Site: brandenburg
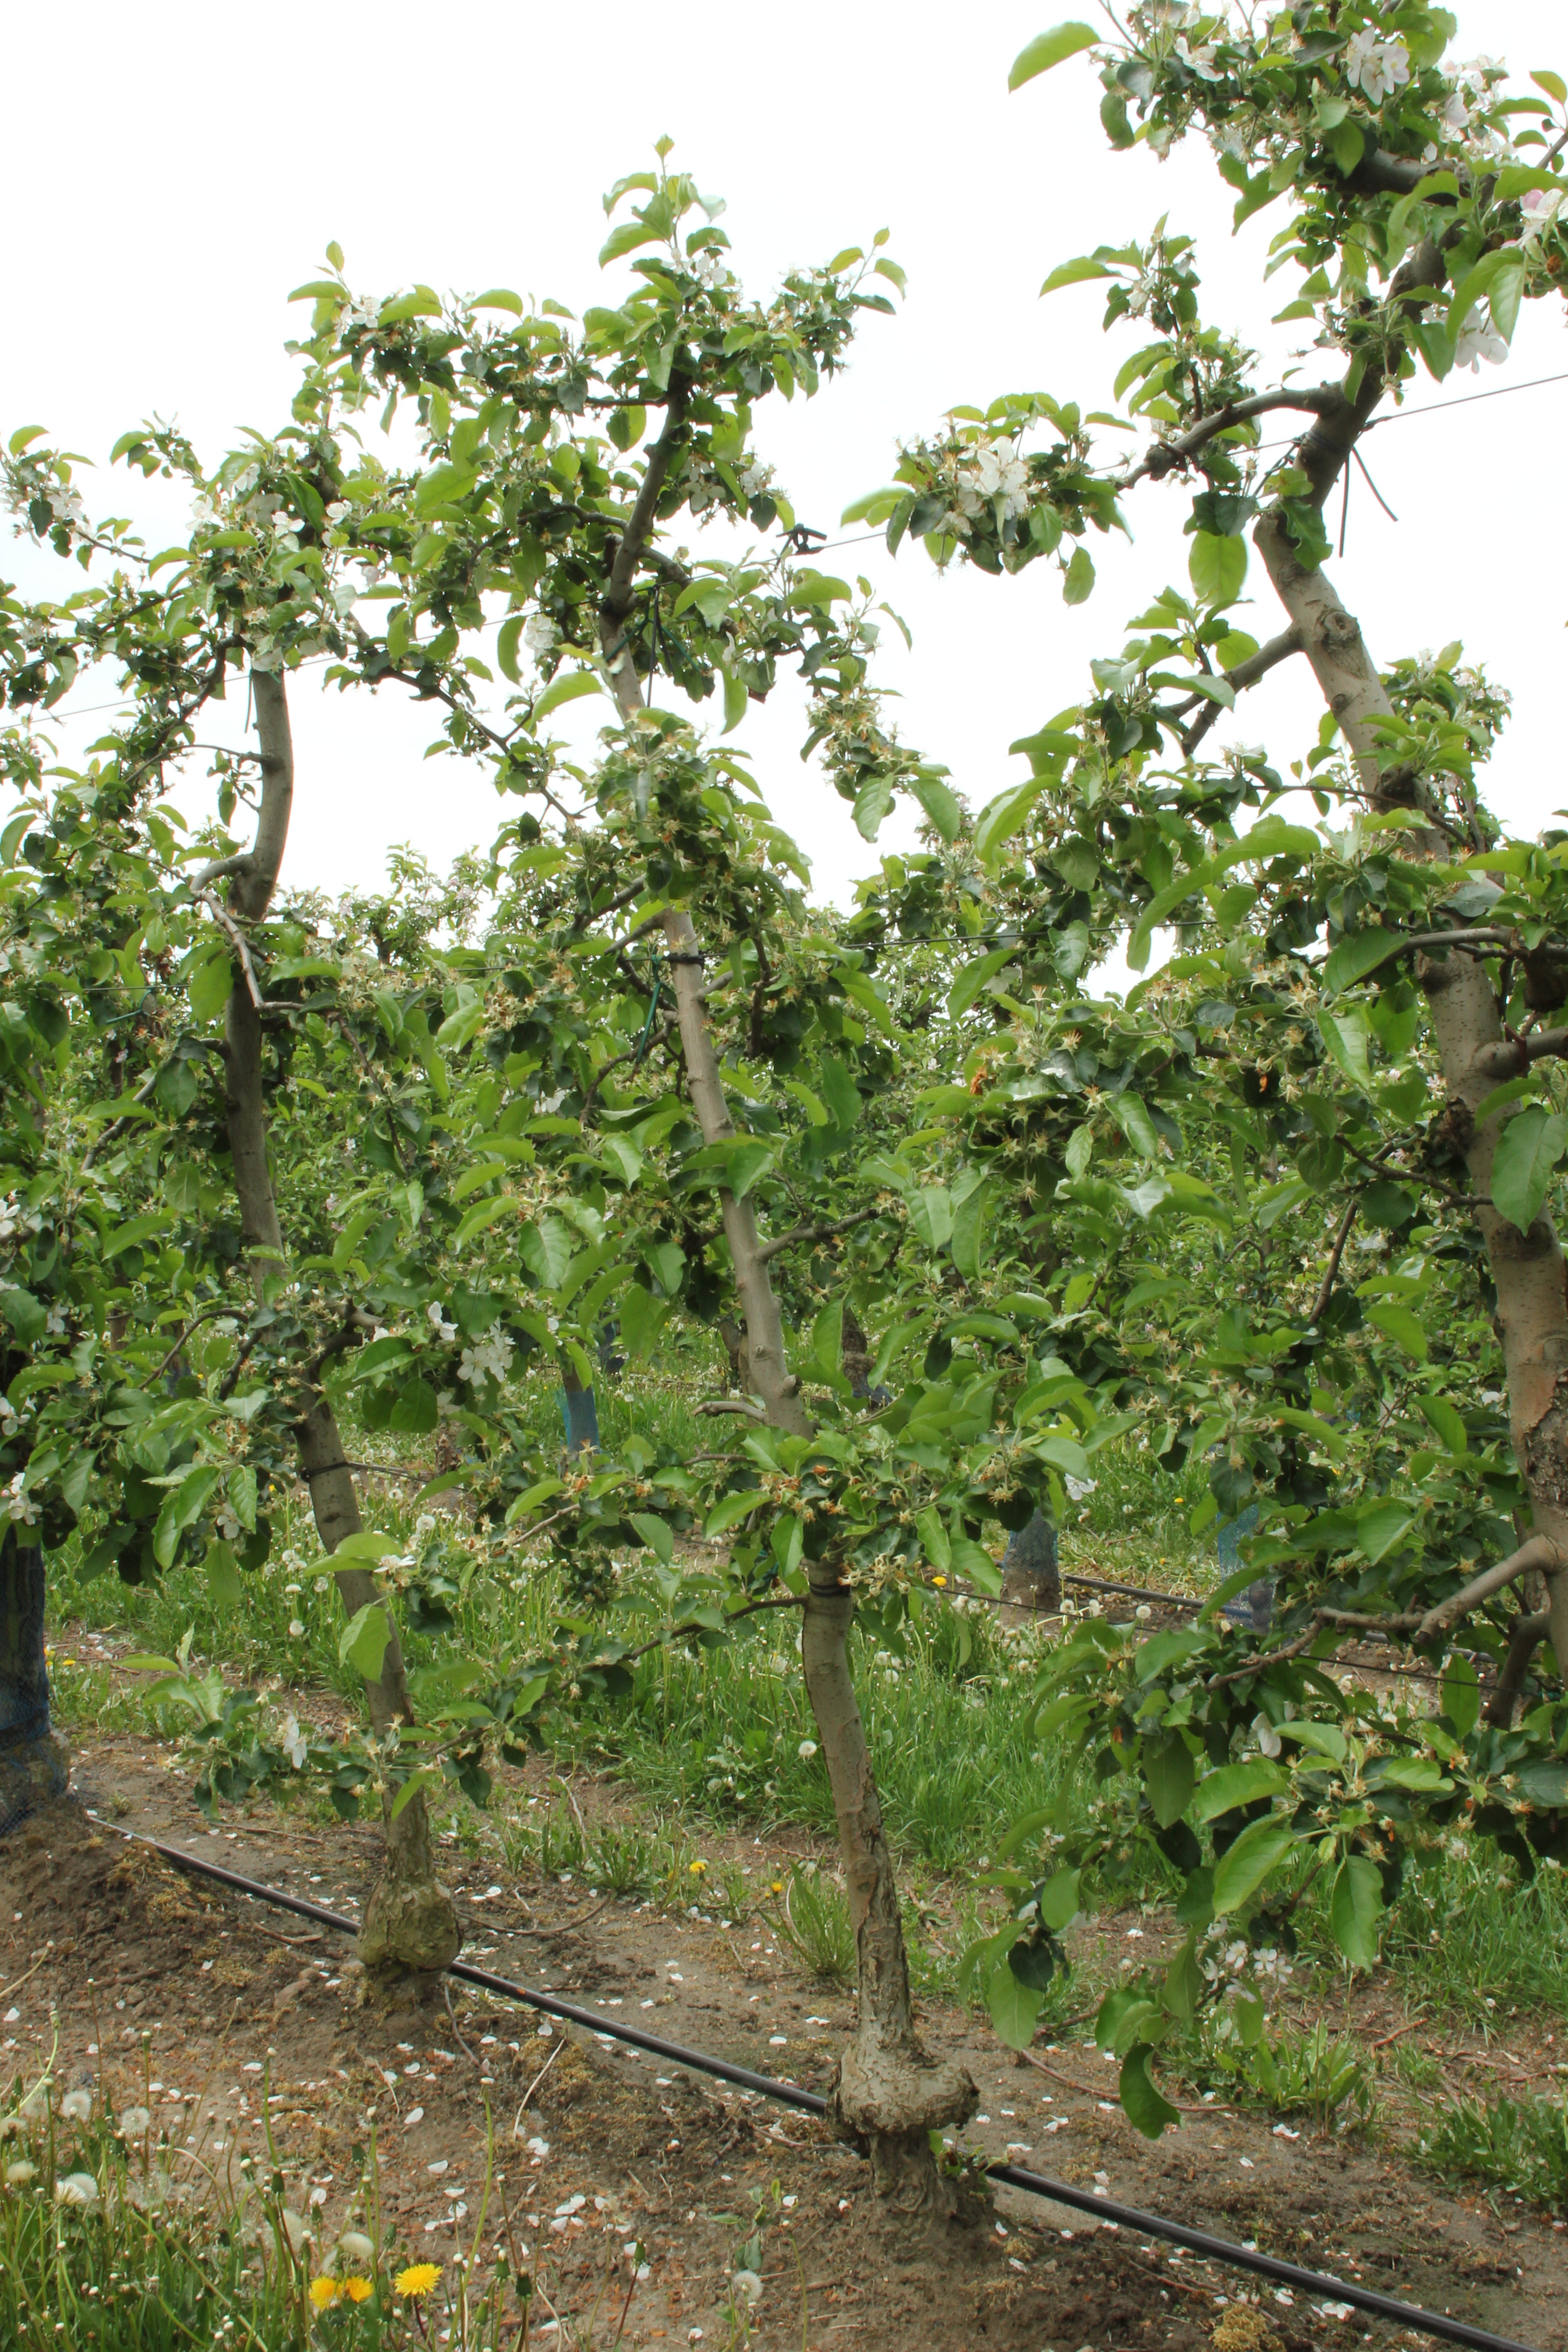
Growth stage (BBCH 67): Flowering